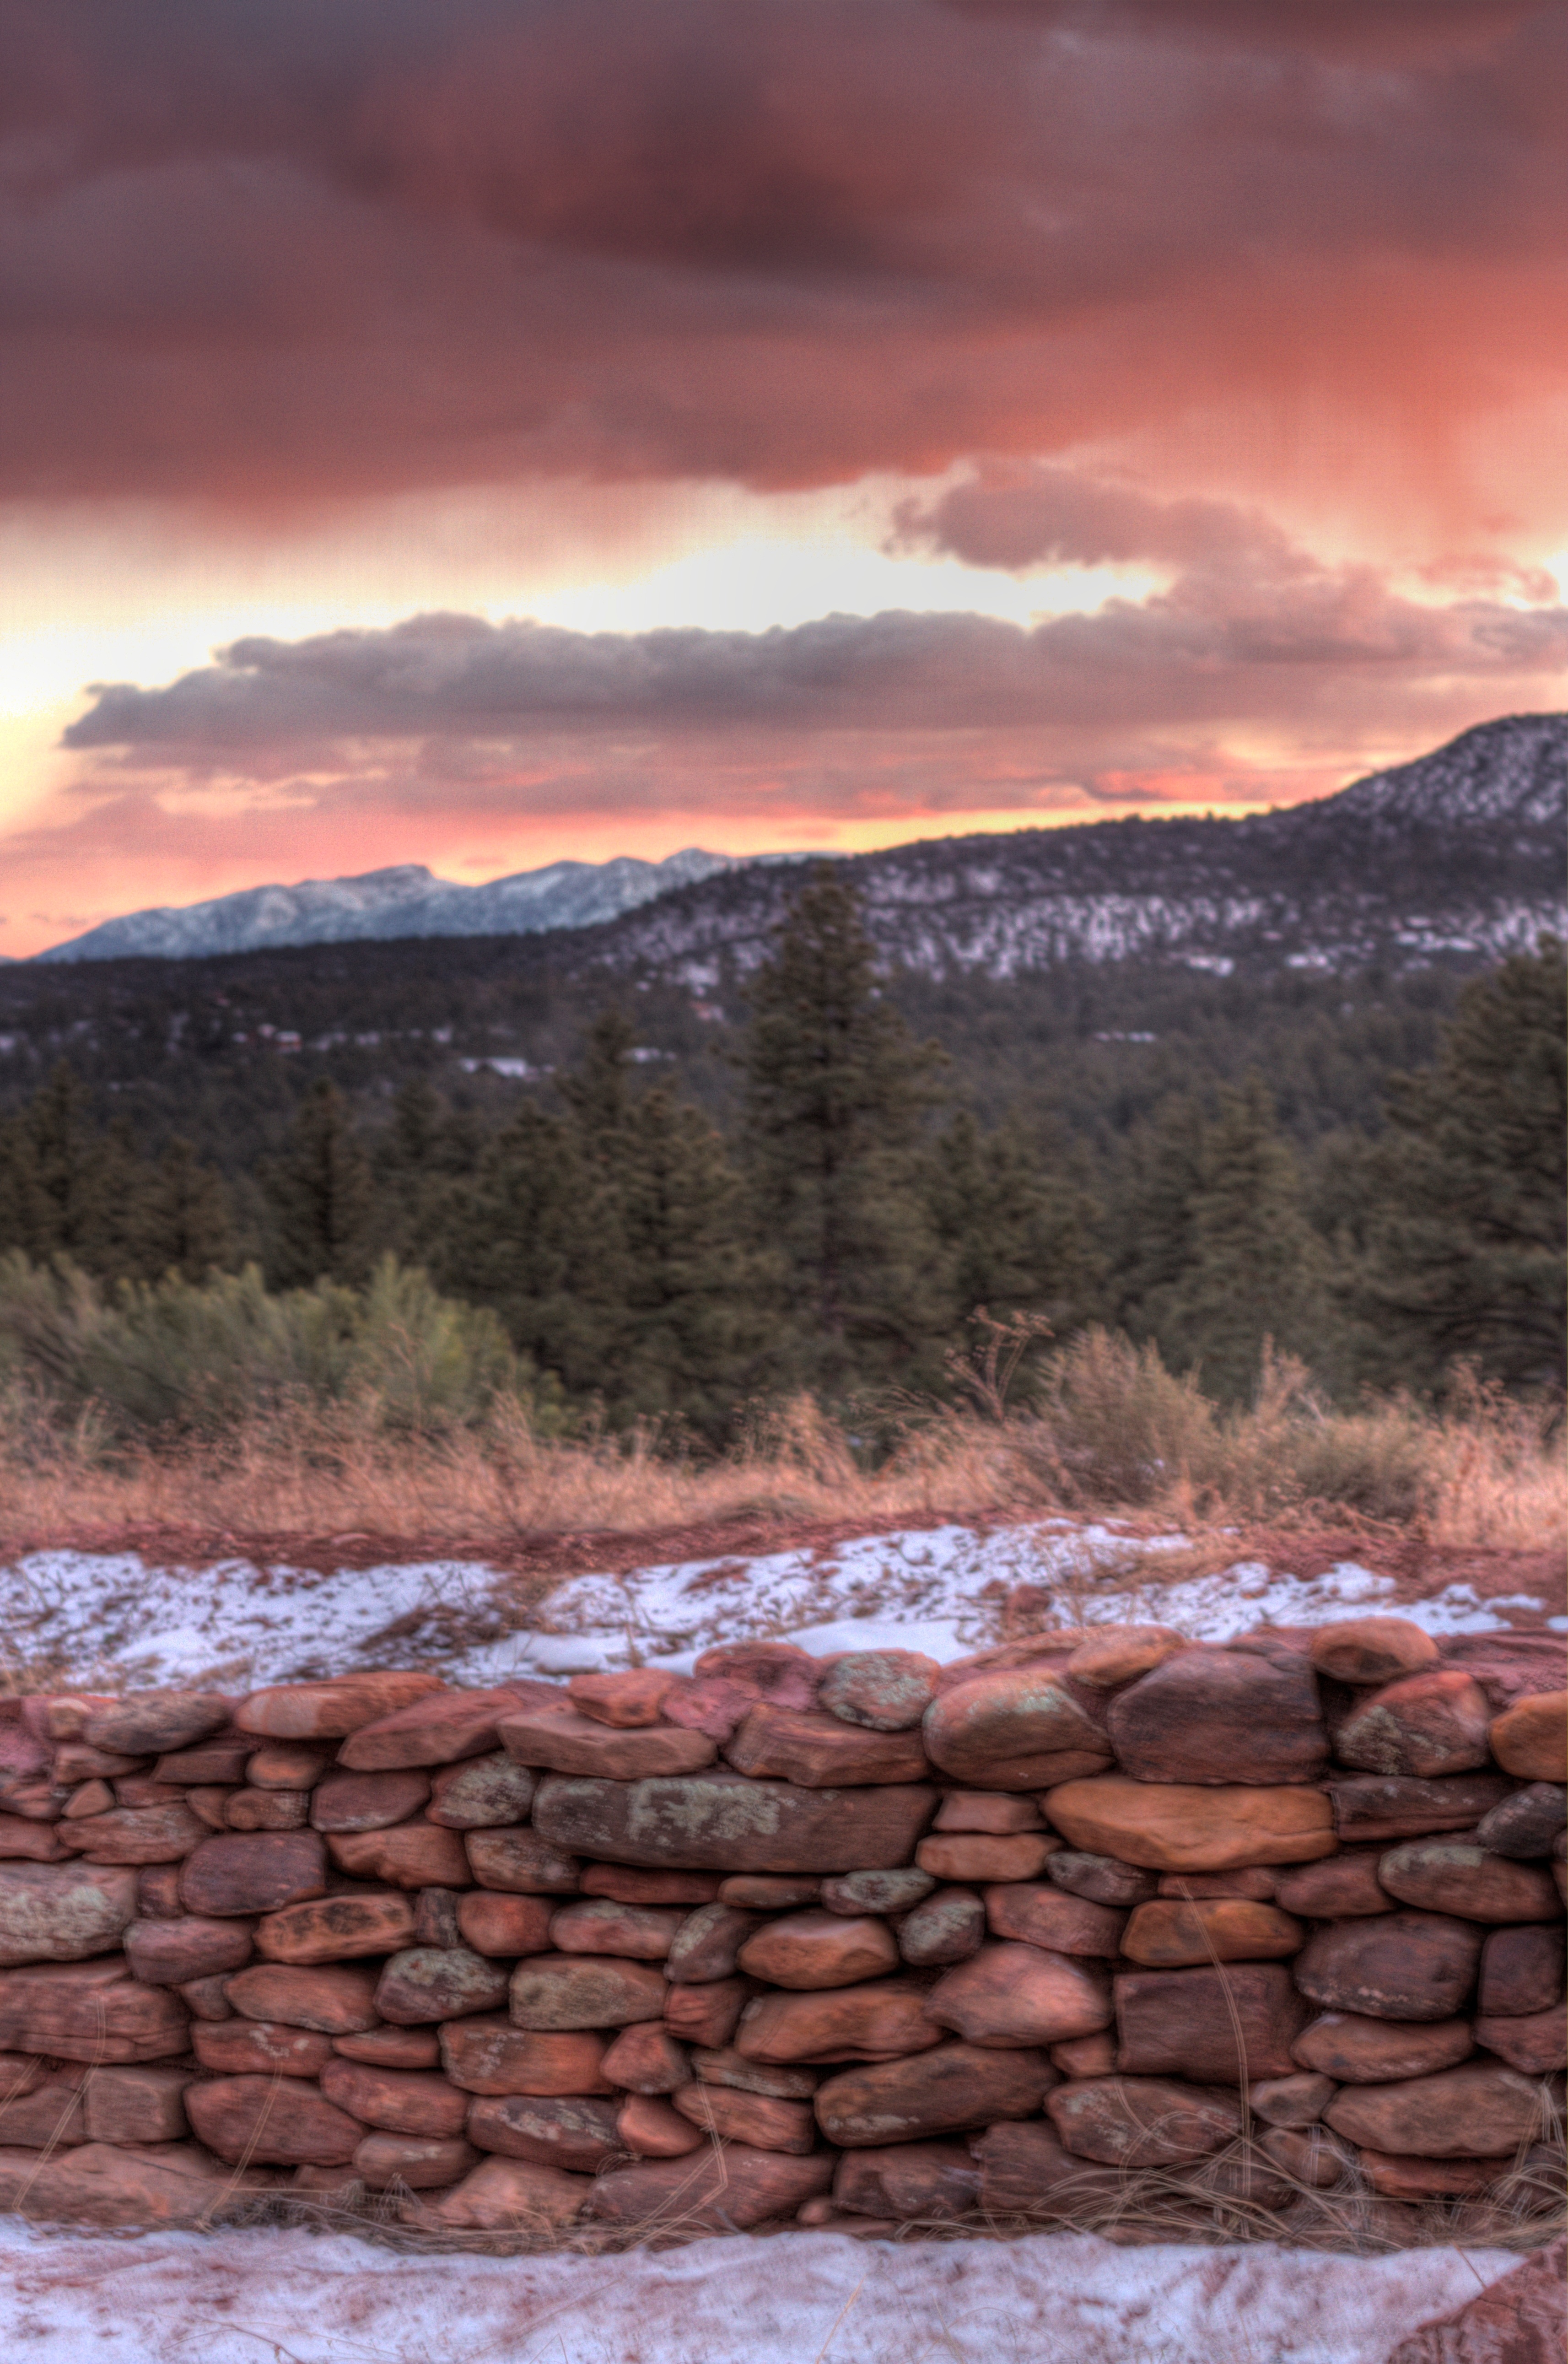
landscape, sea, tree, nature, rock, wilderness, mountain, cloud, sky, sunrise, sunset, morning, lake, dawn, valley, evening, autumn, hdr, loch, 2013365, mountainous landforms